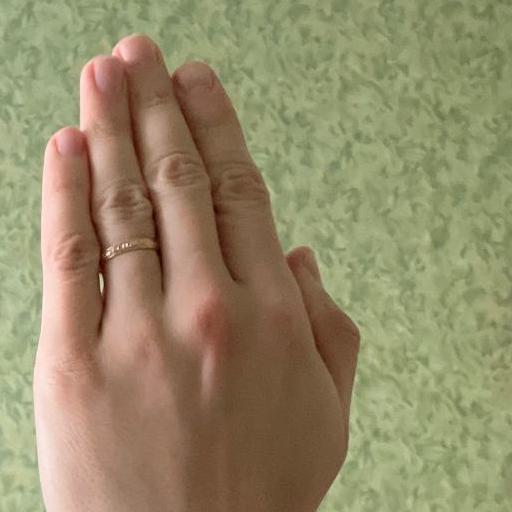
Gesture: stop_inverted